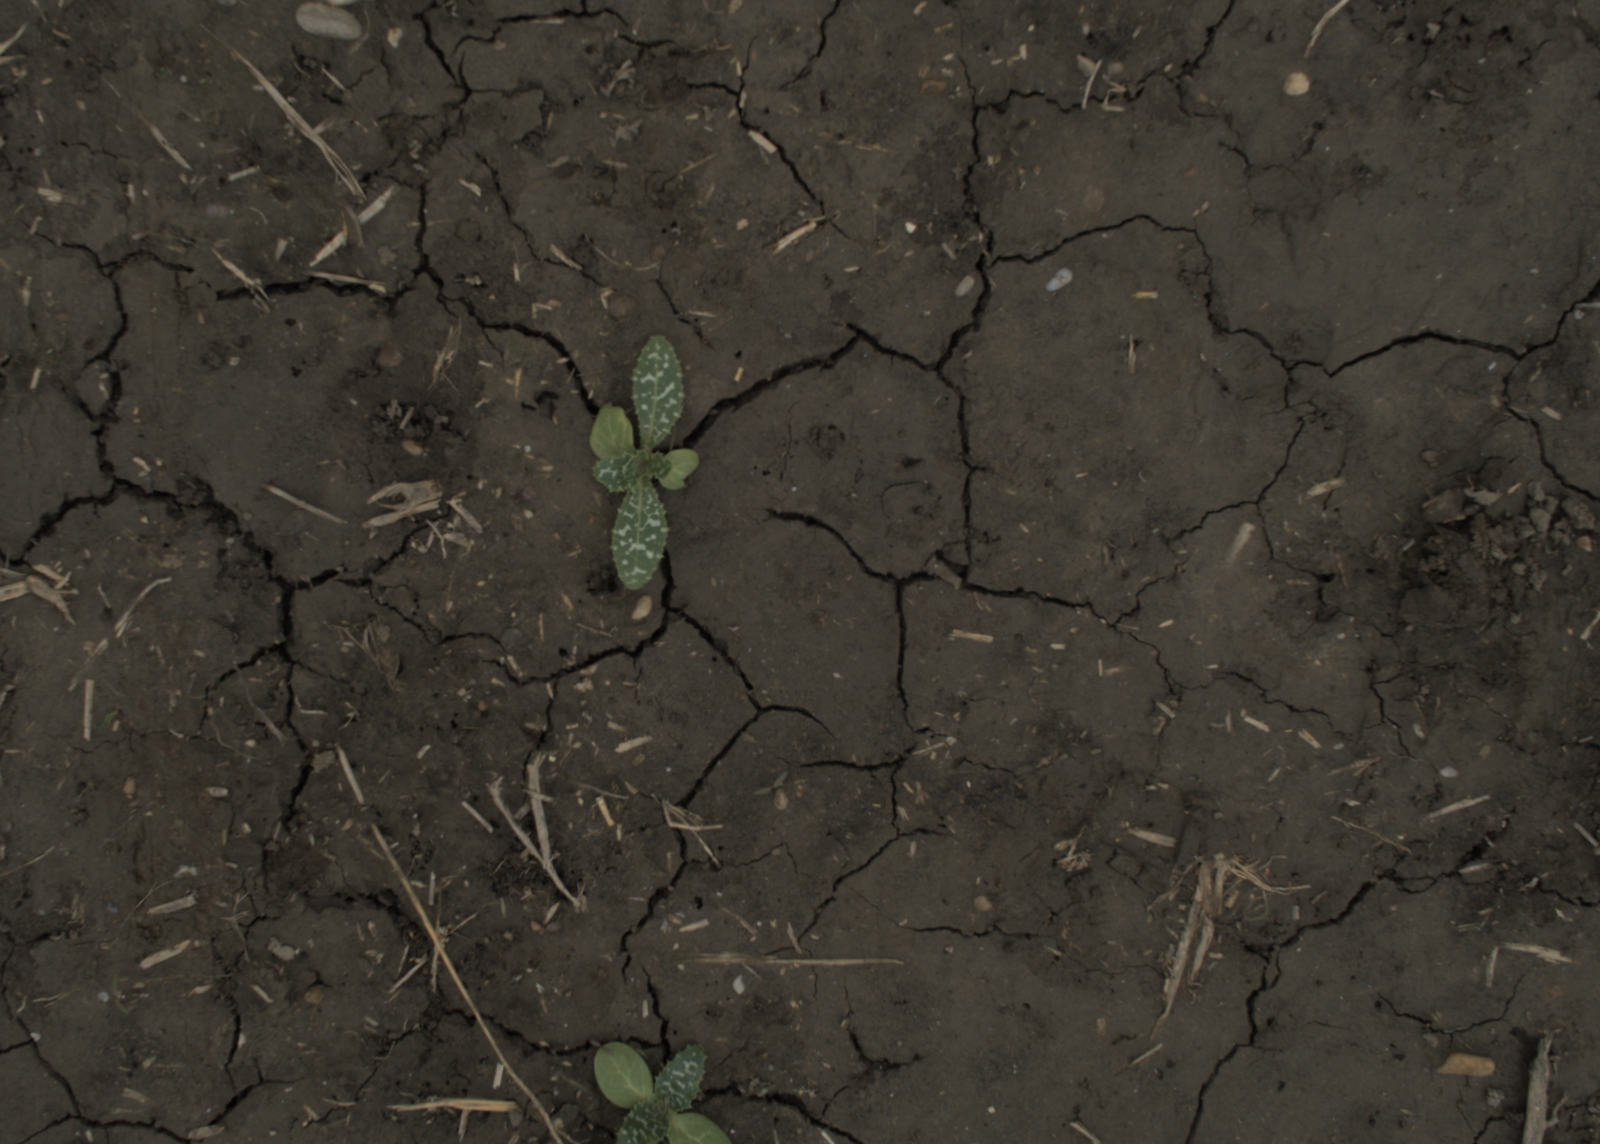
Capture date: 29.09.2021 14:09:10
Weather: cloudy
Wind: medium
Seeding date: 02.09.2021
Plant canopy height (mm): 954